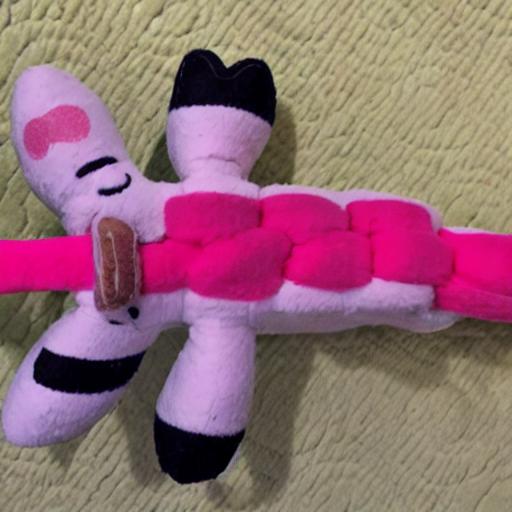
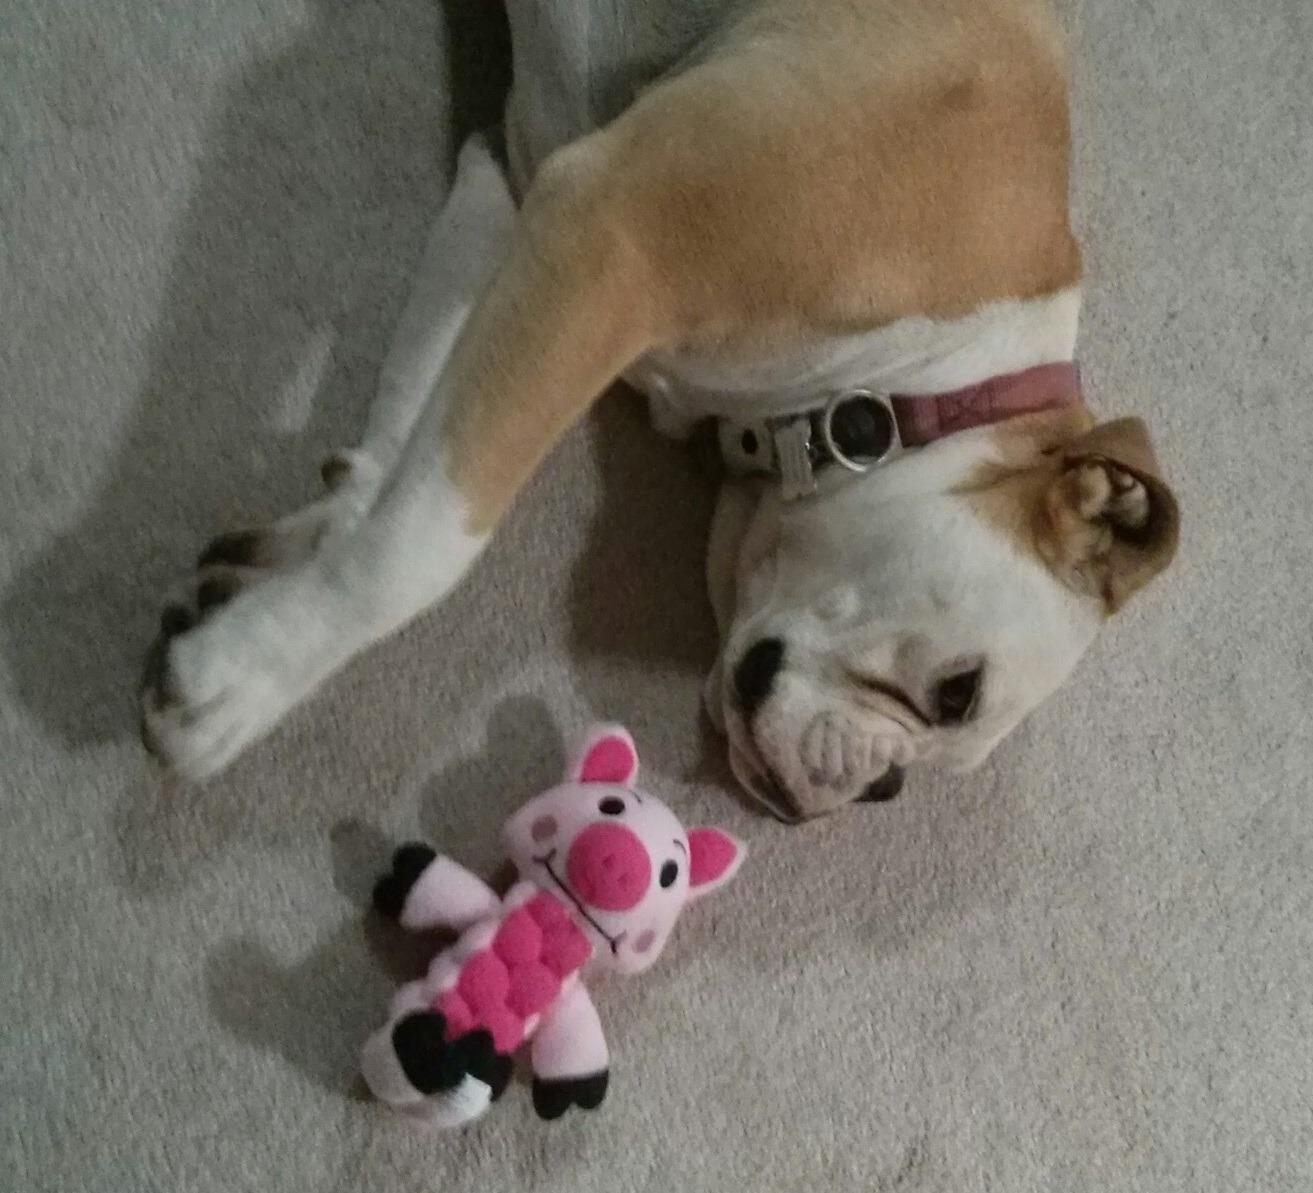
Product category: items_toy
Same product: no